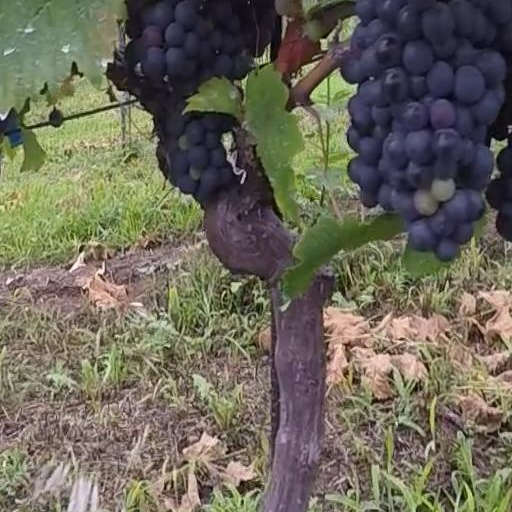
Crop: grape